Poetry of Sappho

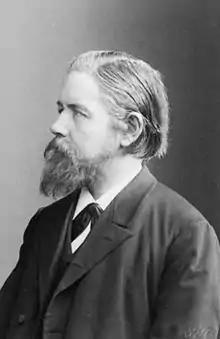
Friedrich Blass, whose publication of a parchment fragment of Sappho's poetry in 1880 marked the beginning of a new era in the rediscovery of her work

Today, most of Sappho's poetry is lost. The two major sources of surviving fragments of Sappho are quotations in other ancient works, from a whole poem to as little as a single word; and fragments of papyrus, many of which were discovered at Oxyrhynchus in Egypt. A few fragments survive on other materials, including parchment and potsherds. The oldest surviving fragment of Sappho currently known is the Cologne papyrus which contains the Tithonus poem; it dates to the third century BC.